Culture of Laos

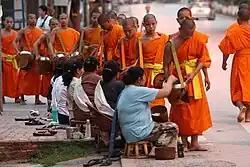
Monks gathering morning alms

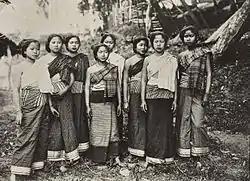
Women in traditional Luang Prabang "sinh"

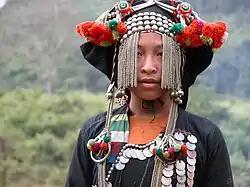
Akha girl in traditional dress

This article describes the cultural aspects of Laos, a landlocked country in Southeast Asia.